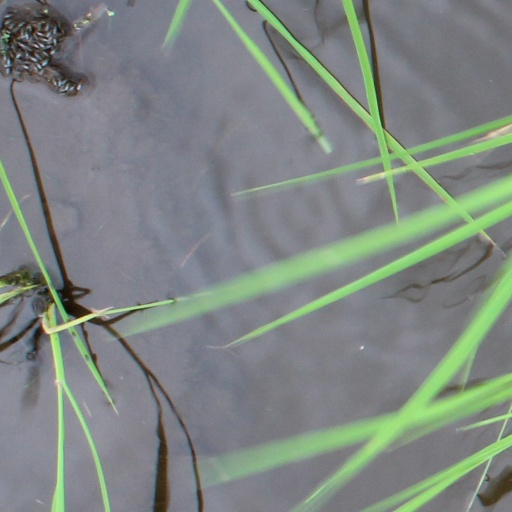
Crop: rice